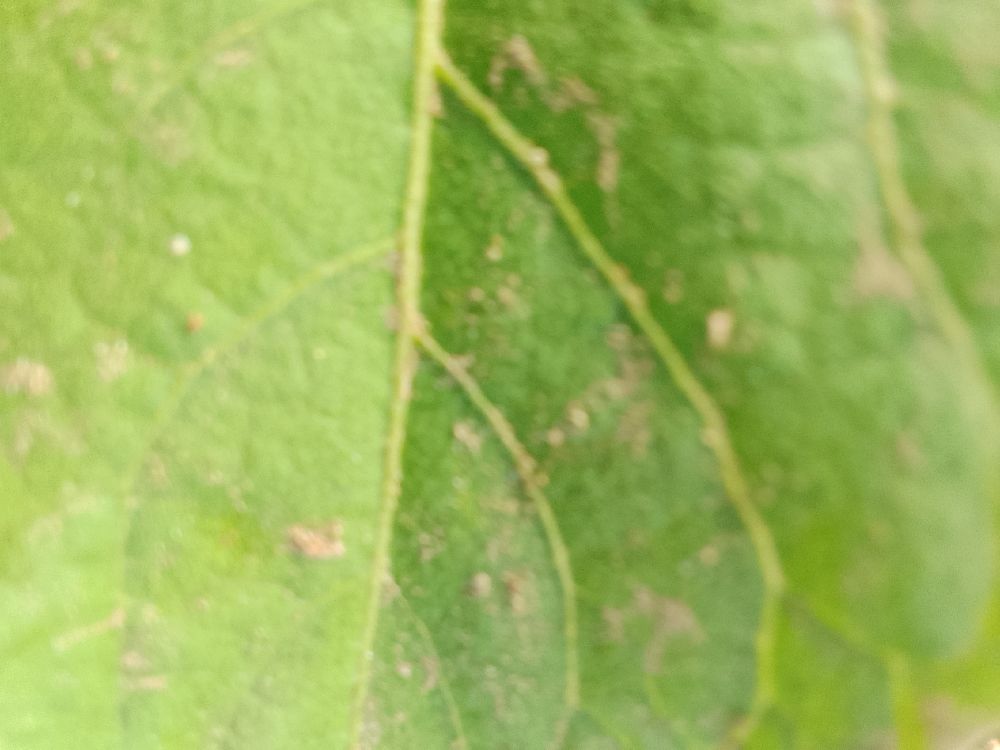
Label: healthy